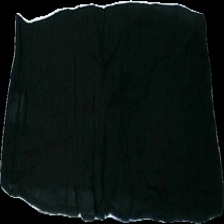
View: back
Type: Blouse
Category: Ladies
Brand: Indiska
Colors: White, Black
Material: 100% Cotton
Cut: Regular
Size: M
Price range: <50
Recommended usage: Recycle
Description: black and white blouse